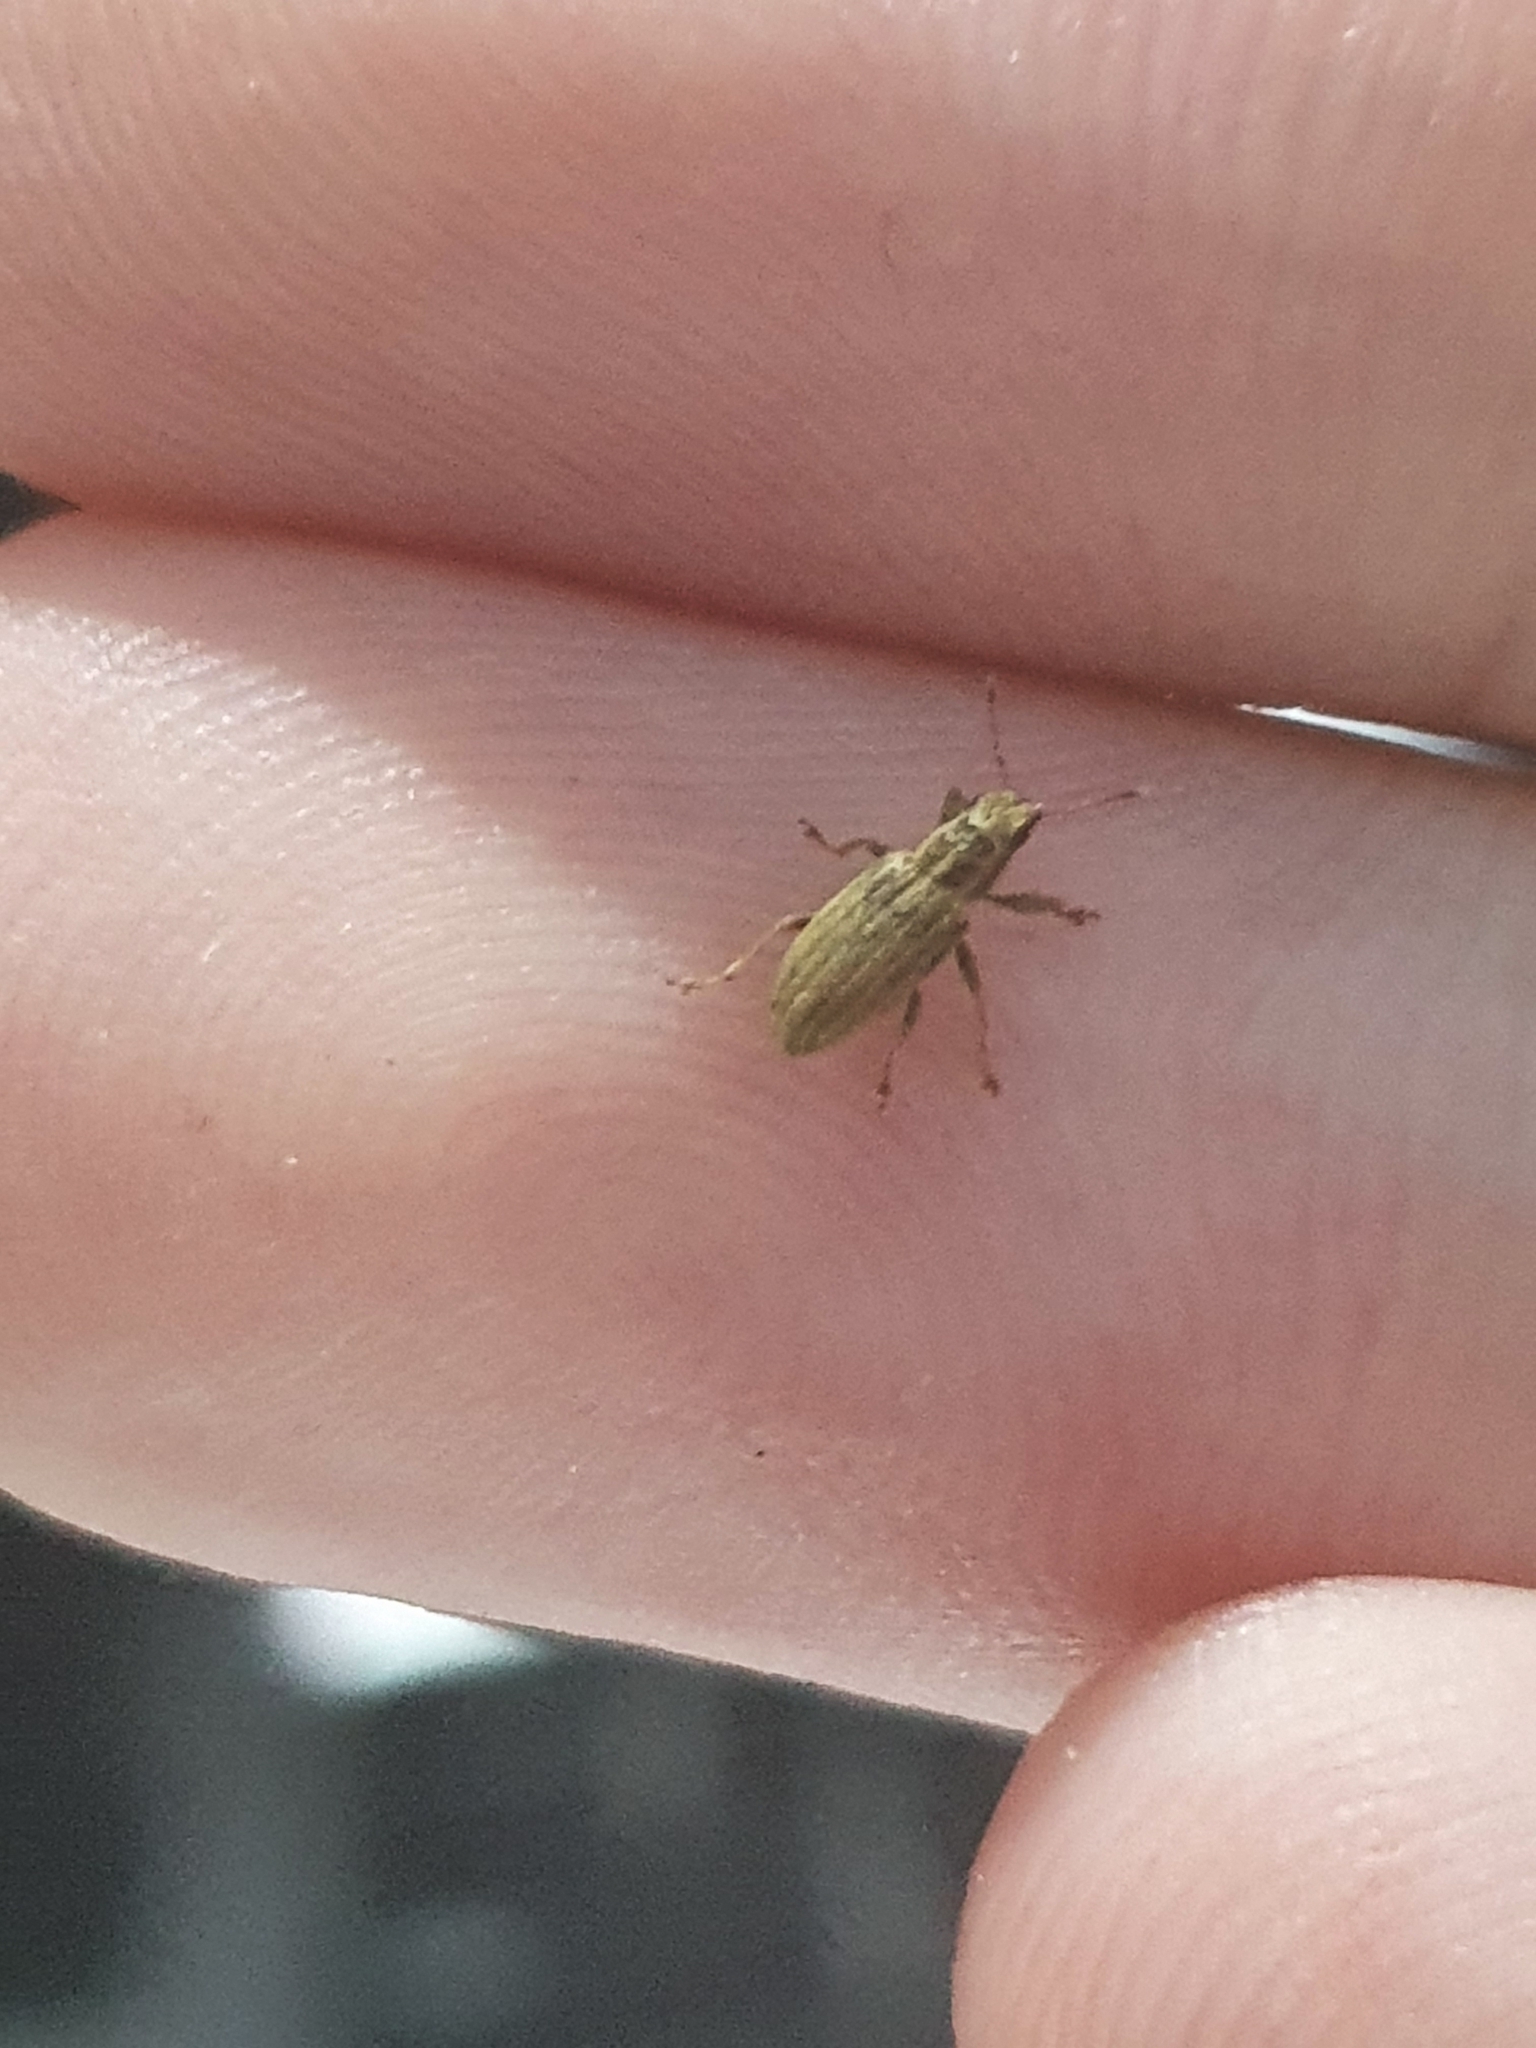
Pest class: pea_leaf_weevil